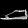
Label: Sandal